Battle of Bardia

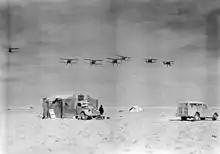
Gloster Gladiator biplane aircraft from No. 3 Squadron RAAF, returning to a landing ground near Sallum, after a patrol over Bardia.

Much depended on the Western Desert Force moving fuel, water and supplies forward. The 6th Australian Division Assistant Adjutant General and Quartermaster General (AA&QMG), Colonel George Alan Vasey said "This is a Q war". Captured Italian vehicles and fuel were used to haul supplies where possible. On 12 December, a Reserve Mechanical Transport company took over 80 Italian 5- and 6-ton diesel trucks that had been captured at Sidi Barrani. They were joined on 15 December by fifty 7½-ton trucks that arrived from Palestine. The British were unfamiliar with diesel engines and a lack of spare parts, indifferent maintenance and hard use under desert conditions soon took their toll, leading to many breakdowns. By the end of December the Western Desert Force vehicle fleet was only 40 per cent of its establishment strength.